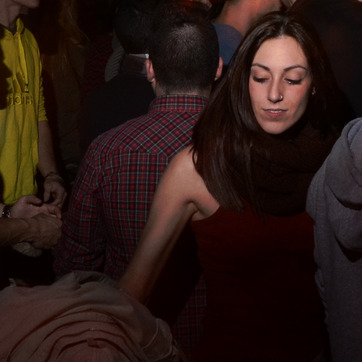
Material: skin